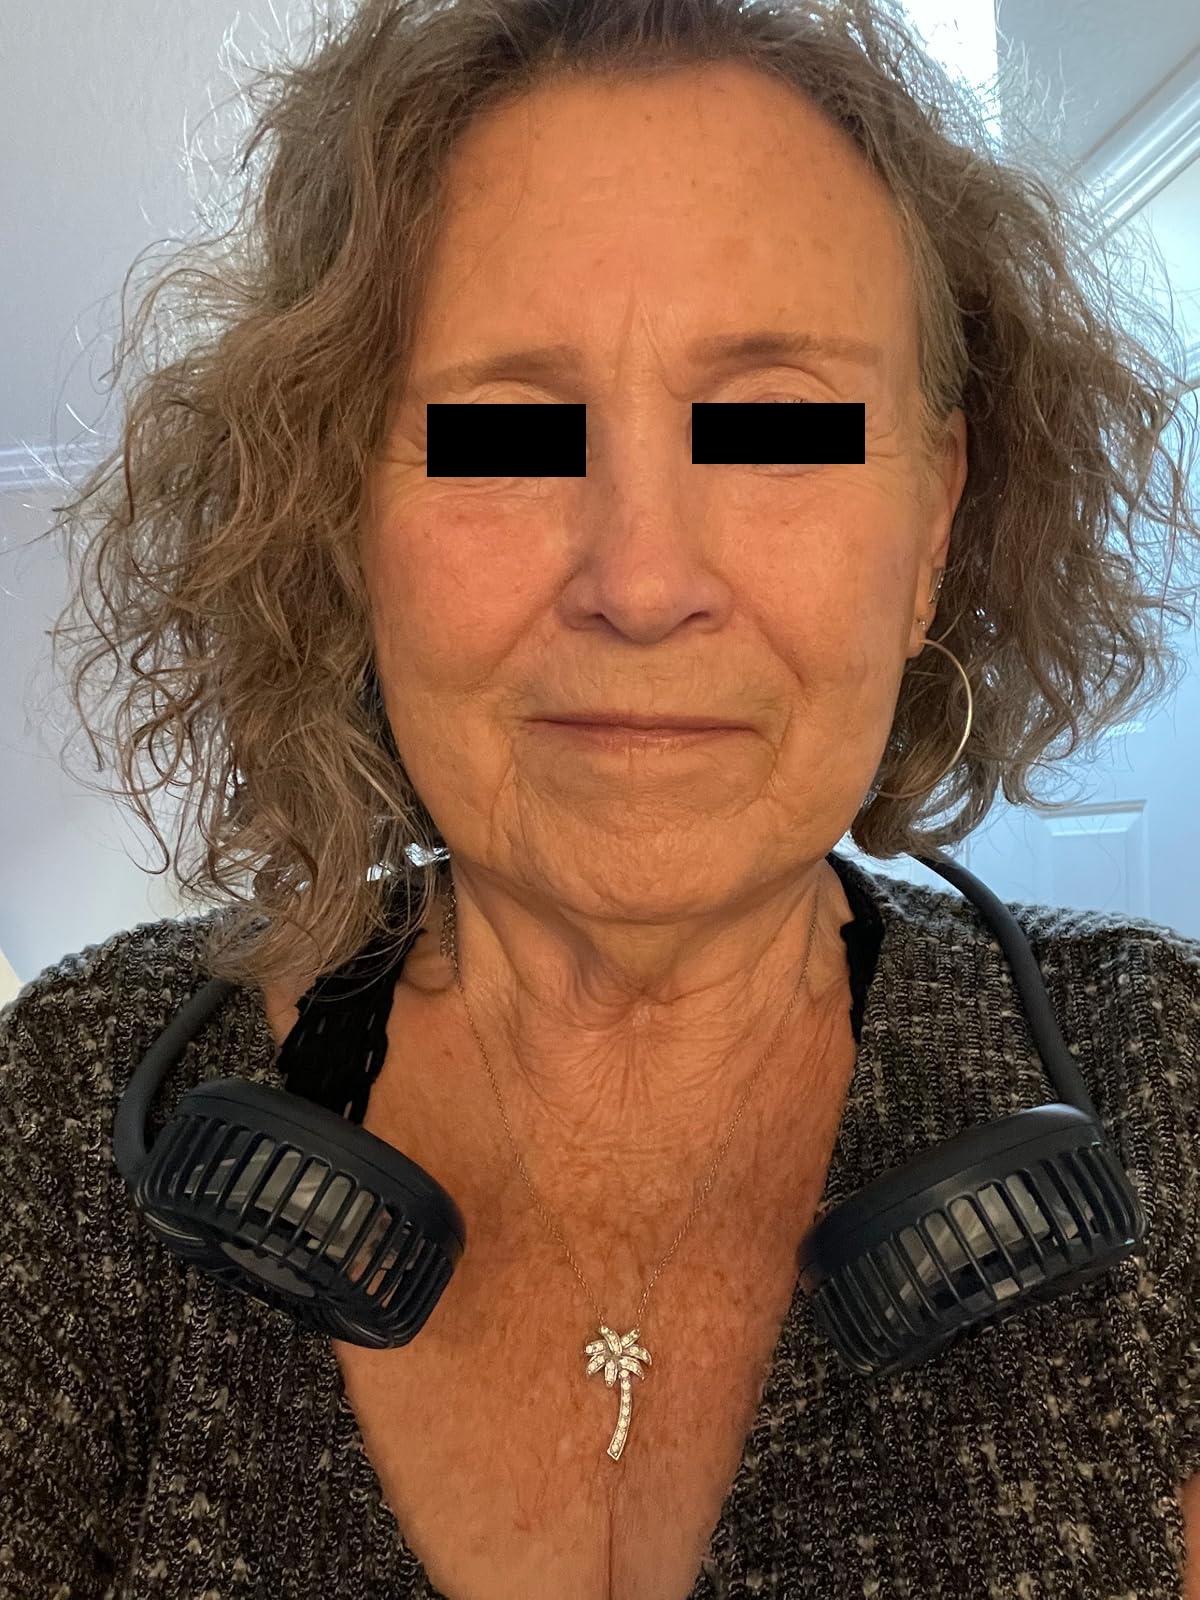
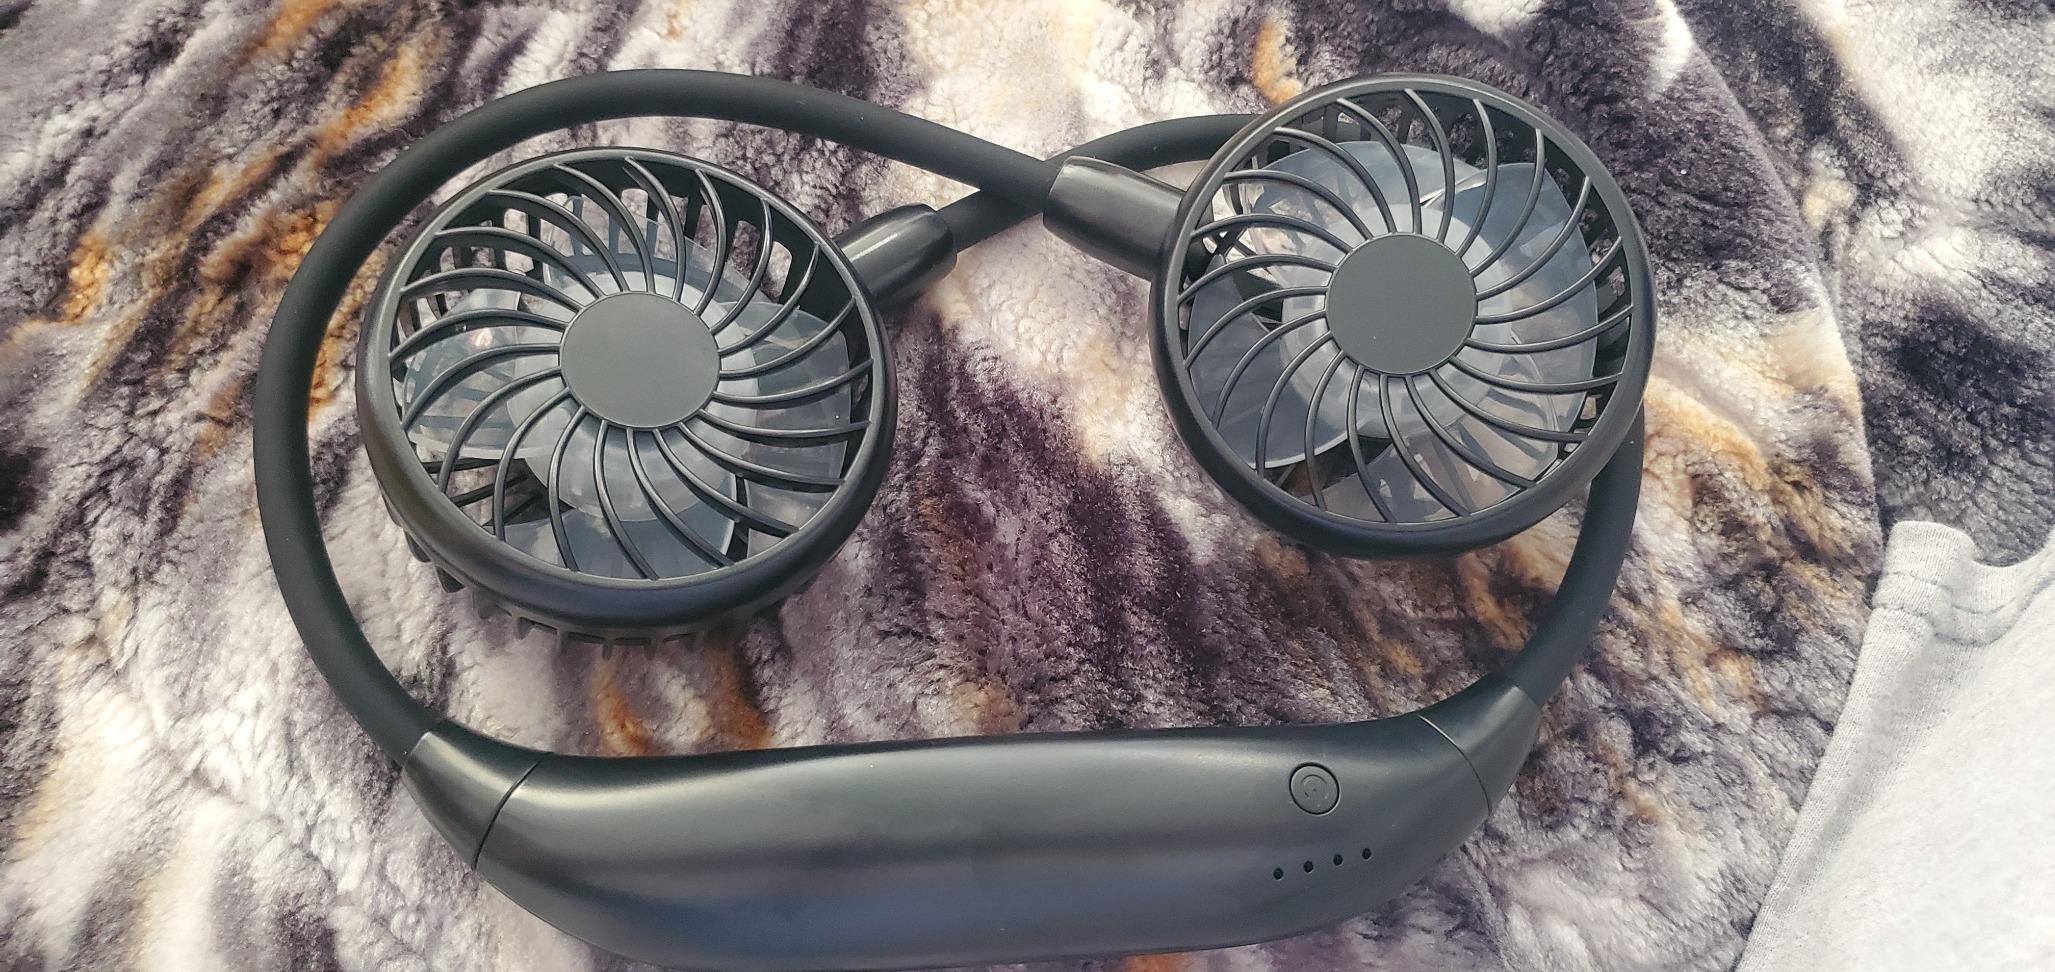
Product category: fan
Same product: no